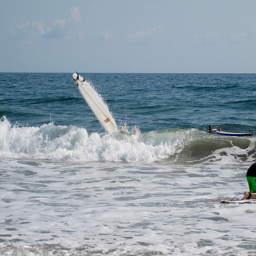
a surfboard flies into the air over waves crashing on a beach
A person is in the water while its surfboard is standing straight up and tilting backwards.
A white surfboard flying over a wave in the ocean.
A person falls off a surf board into the water.
A surfer falls off of his surfboard into the water.